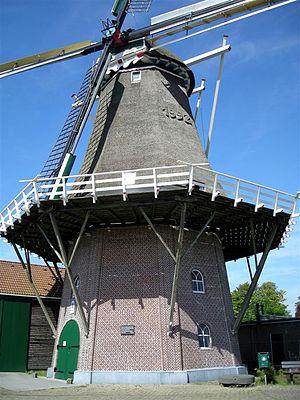
Cet article recense les moulins à vent de la province de Frise, aux Pays-Bas.